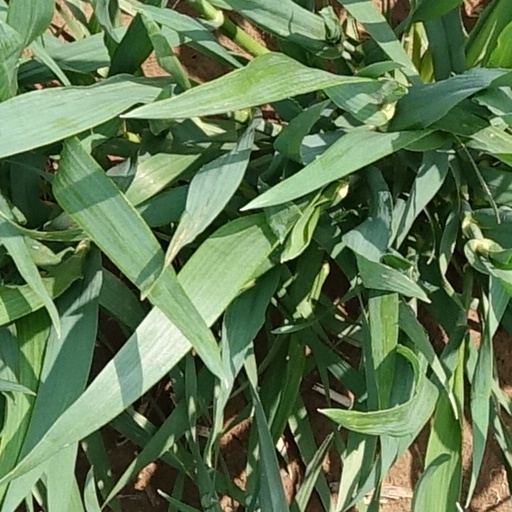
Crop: wheat